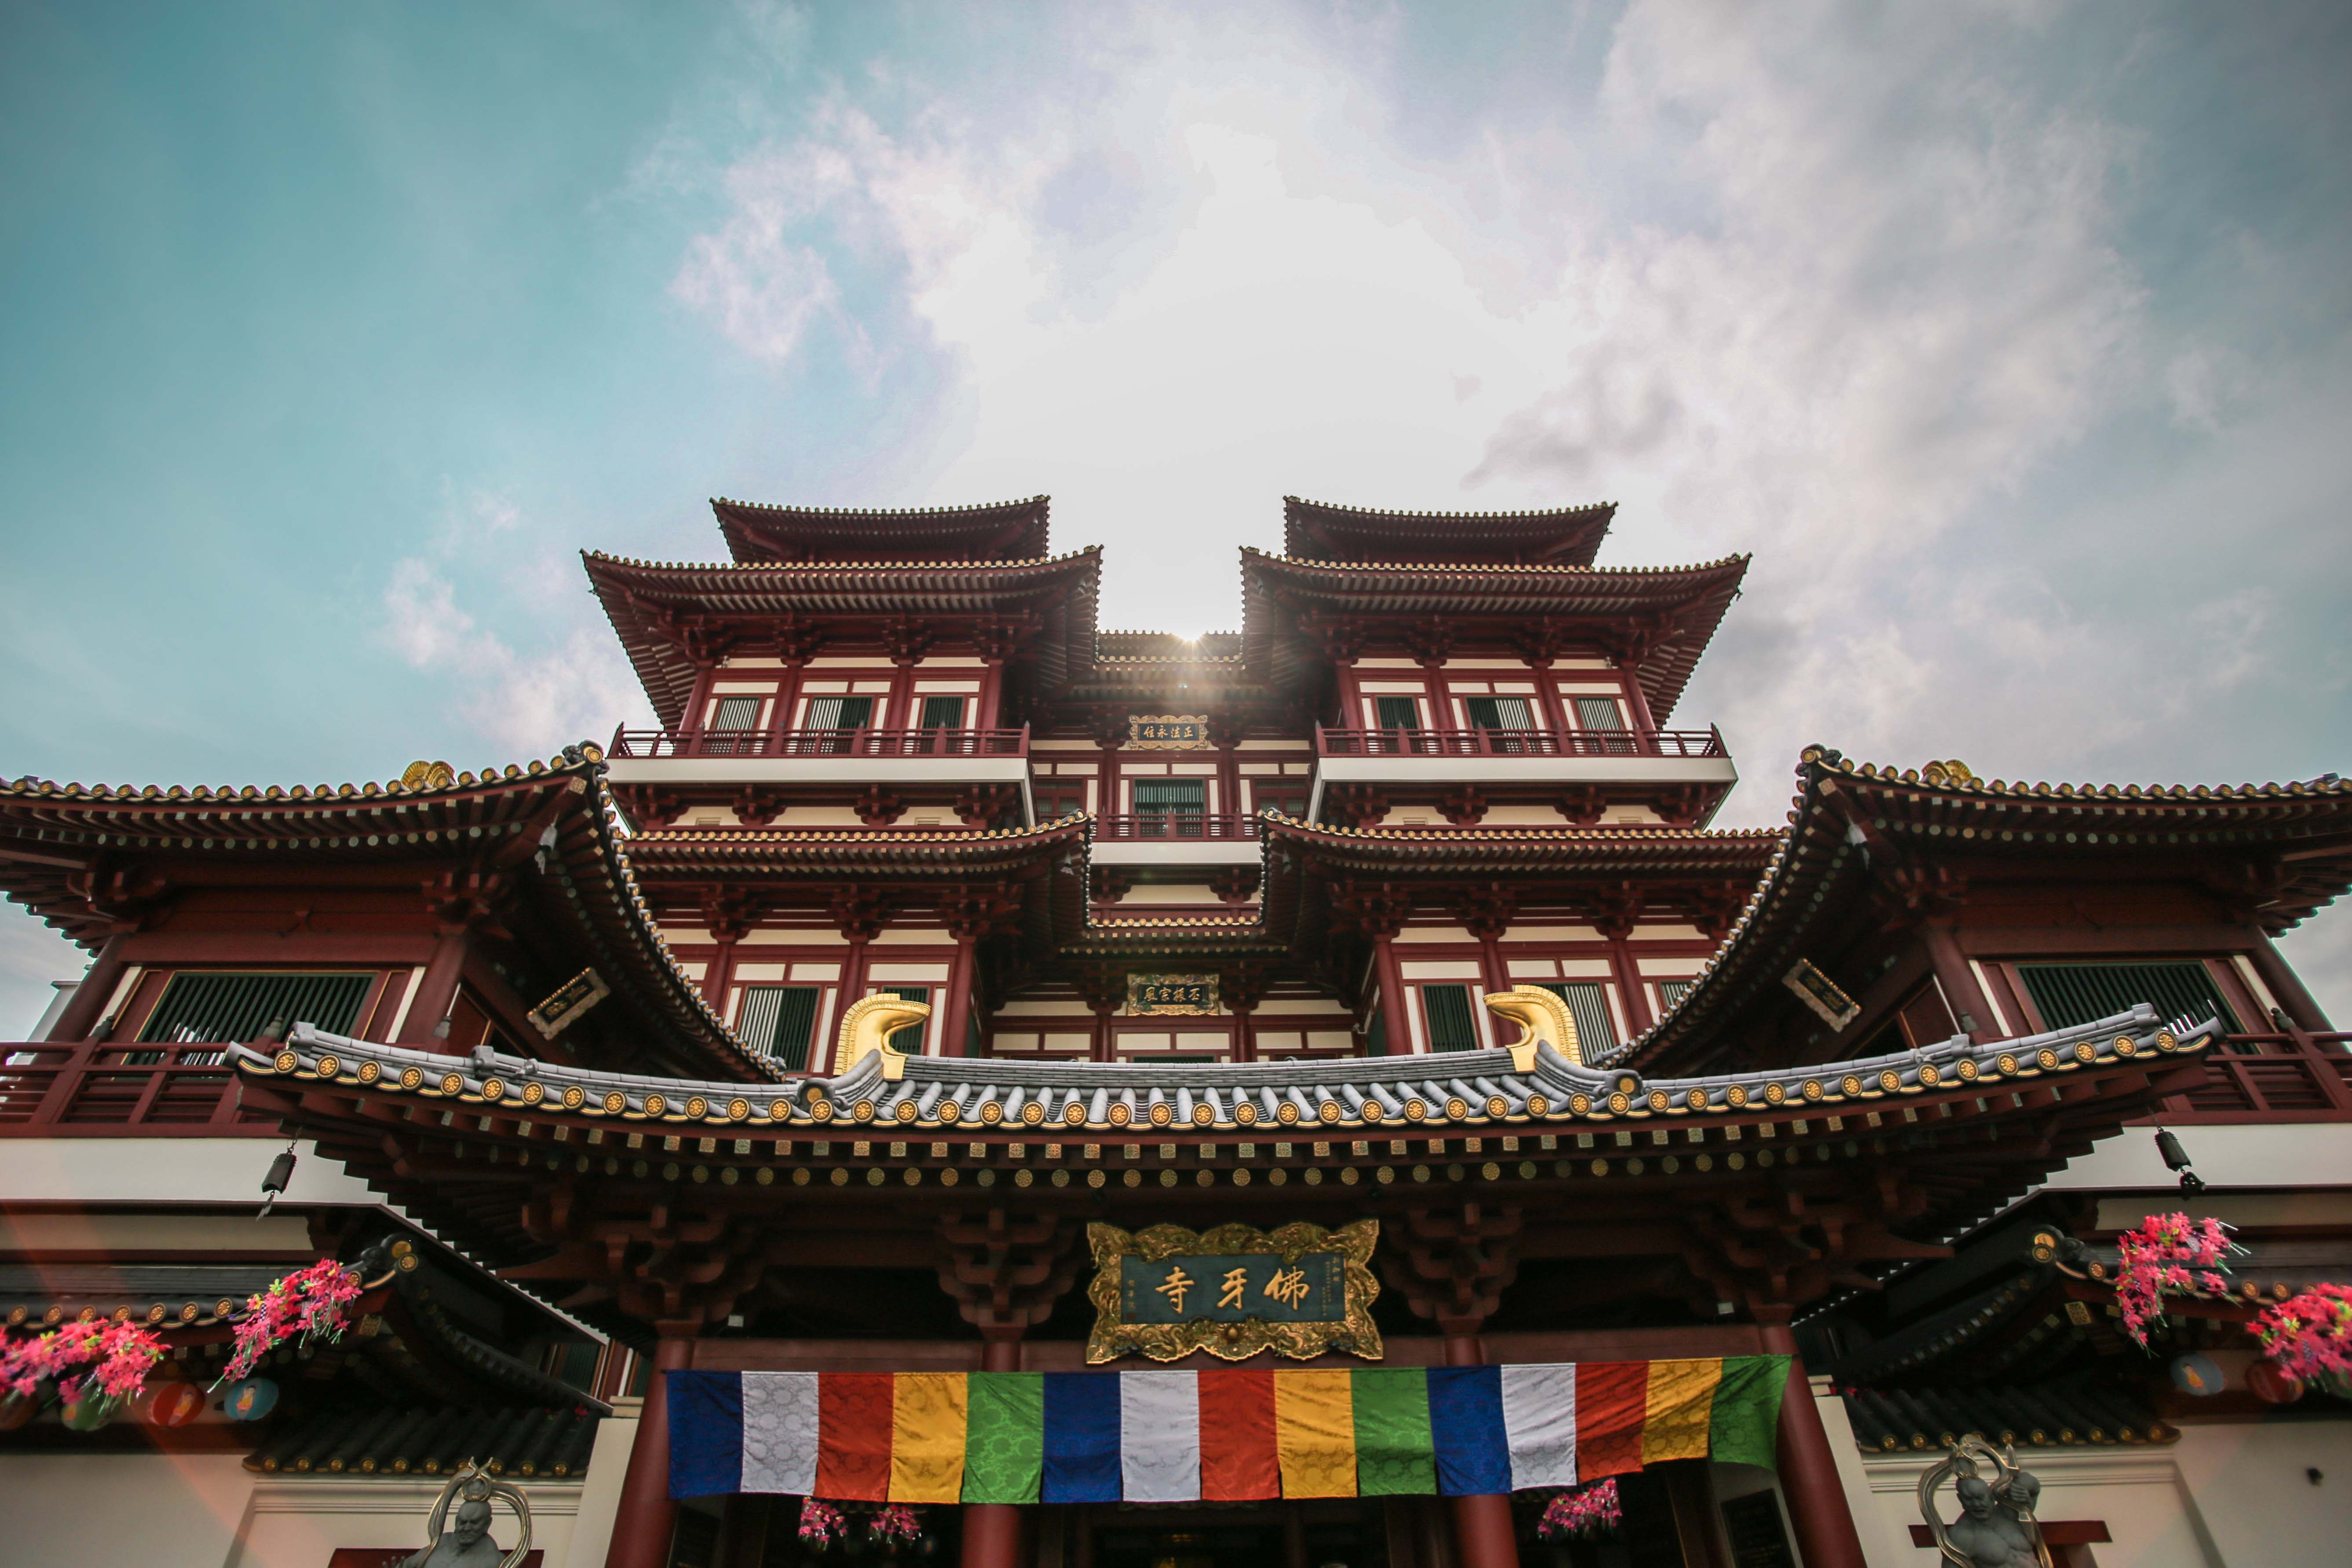
architecture, building, palace, monument, tourist, travel, buddhism, religion, asia, ancient, landmark, tourism, place of worship, religious, temple, shrine, culture, historical, chinese architecture, traditional, destination, hindu temple, shinto shrine